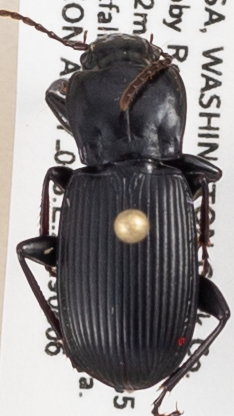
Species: Pterostichus herculaneus
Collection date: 2019-08-06
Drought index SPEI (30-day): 0.03
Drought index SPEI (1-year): -2.09
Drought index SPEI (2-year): -2.09